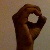
The image shows a hand gesture representing the letter 'O' in Indian Sign Language.